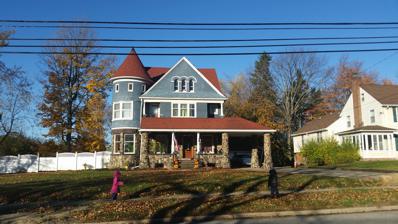
Building: Lamson House
Country: United States of America
Year built: 1899
House Constructed by Sidney Badgley The Lamson House in Bedford, Ohio The Lamson House is located at 241 Center Road in Bedford, Ohio . It was built in 1899 for William F. Lamson. The Lamson Family were wealthy and prominent land owners in Bedford. It was designed by architect Sidney Badgley . It is one of the few residential properties designed by Sidney Badgley that is still standing and occupied, as most have been razed due to abandonment, neglect, or age. References